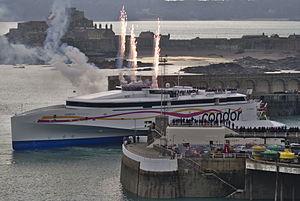
Condor Ferries est un opérateur de service de ferrys créé à Guernesey en 1964 et qui opère entre Saint-Malo, les Îles Anglo-Normandes et l'Angleterre. Guernesey ne disposant plus de pavillon en propre, la flotte de Condor Ferries arbore le pavillon des Bahamas.